Jair Bolsonaro

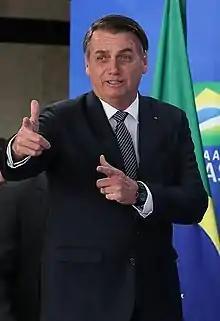
Bolsonaro is known for his finger-gun gesture, which he used during the presidential campaign.

The first round of the election occurred on 7October 2018. Bolsonaro finished in first place with 46% of the popular vote (49.2 million). Since he failed to win over 50%, he faced the second-place finisher, Haddad, in a runoff held on 28 October 2018. After the first round, when his victory looked certain, Bolsonaro gave a speech by videolink to thousands of supporters who gathered at Paulista Avenue, in São Paulo. In the speech, he threatened to arrest, purge or kill "reds" and "petralhas" (a derogatory term for Workers' Party members), and promised that members of the social movements MST and MTST would be treated as "terrorists". He said: "This time, the clean-up will be even greater. This group ["reds"], if they want to stay, will have to abide by our laws... These red outlaws will be banned from our homeland. Either they go overseas, or they go to jail... Petralhada, you all go to the edge of the beach. It will be a cleaning never seen in the history of Brazil". The "edge of the beach", a Bolsonaro aide later confirmed, was a reference to a Navy base at Restinga da Marambaia, in Rio de Janeiro State, where the Brazilian military dictatorship tortured and killed dissidents. The speech was widely condemned by rivals, journalists and politicians.